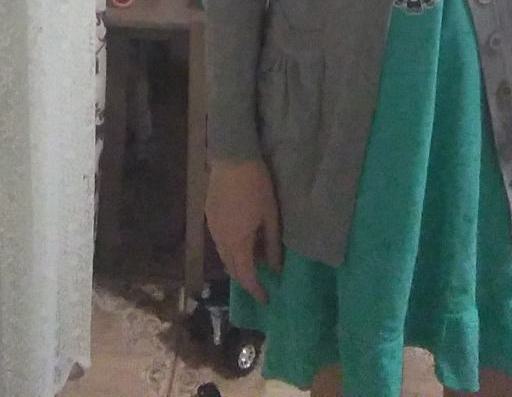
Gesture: no_gesture